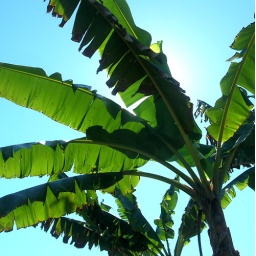
Visiting a banana plantation in the Amazon jungle, on the Beni river near Rurrenabaque, Bolivia.